Malaysia Agro Exposition Park Serdang

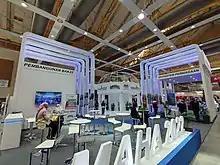
The MAFI's booth in MAHA 2022

The Malaysia Agro Exposition Park Serdang (MAEPS) is an agro park in Sepang District, Selangor, Malaysia. It is the largest agro park in Malaysia and Asia. It was created under an initiative by the Malaysian Ministry of Agriculture to be a venue for meetings, incentives, conferences and exhibitions (MICE), especially for those catering towards the agriculture, horticulture and agrotourism field.